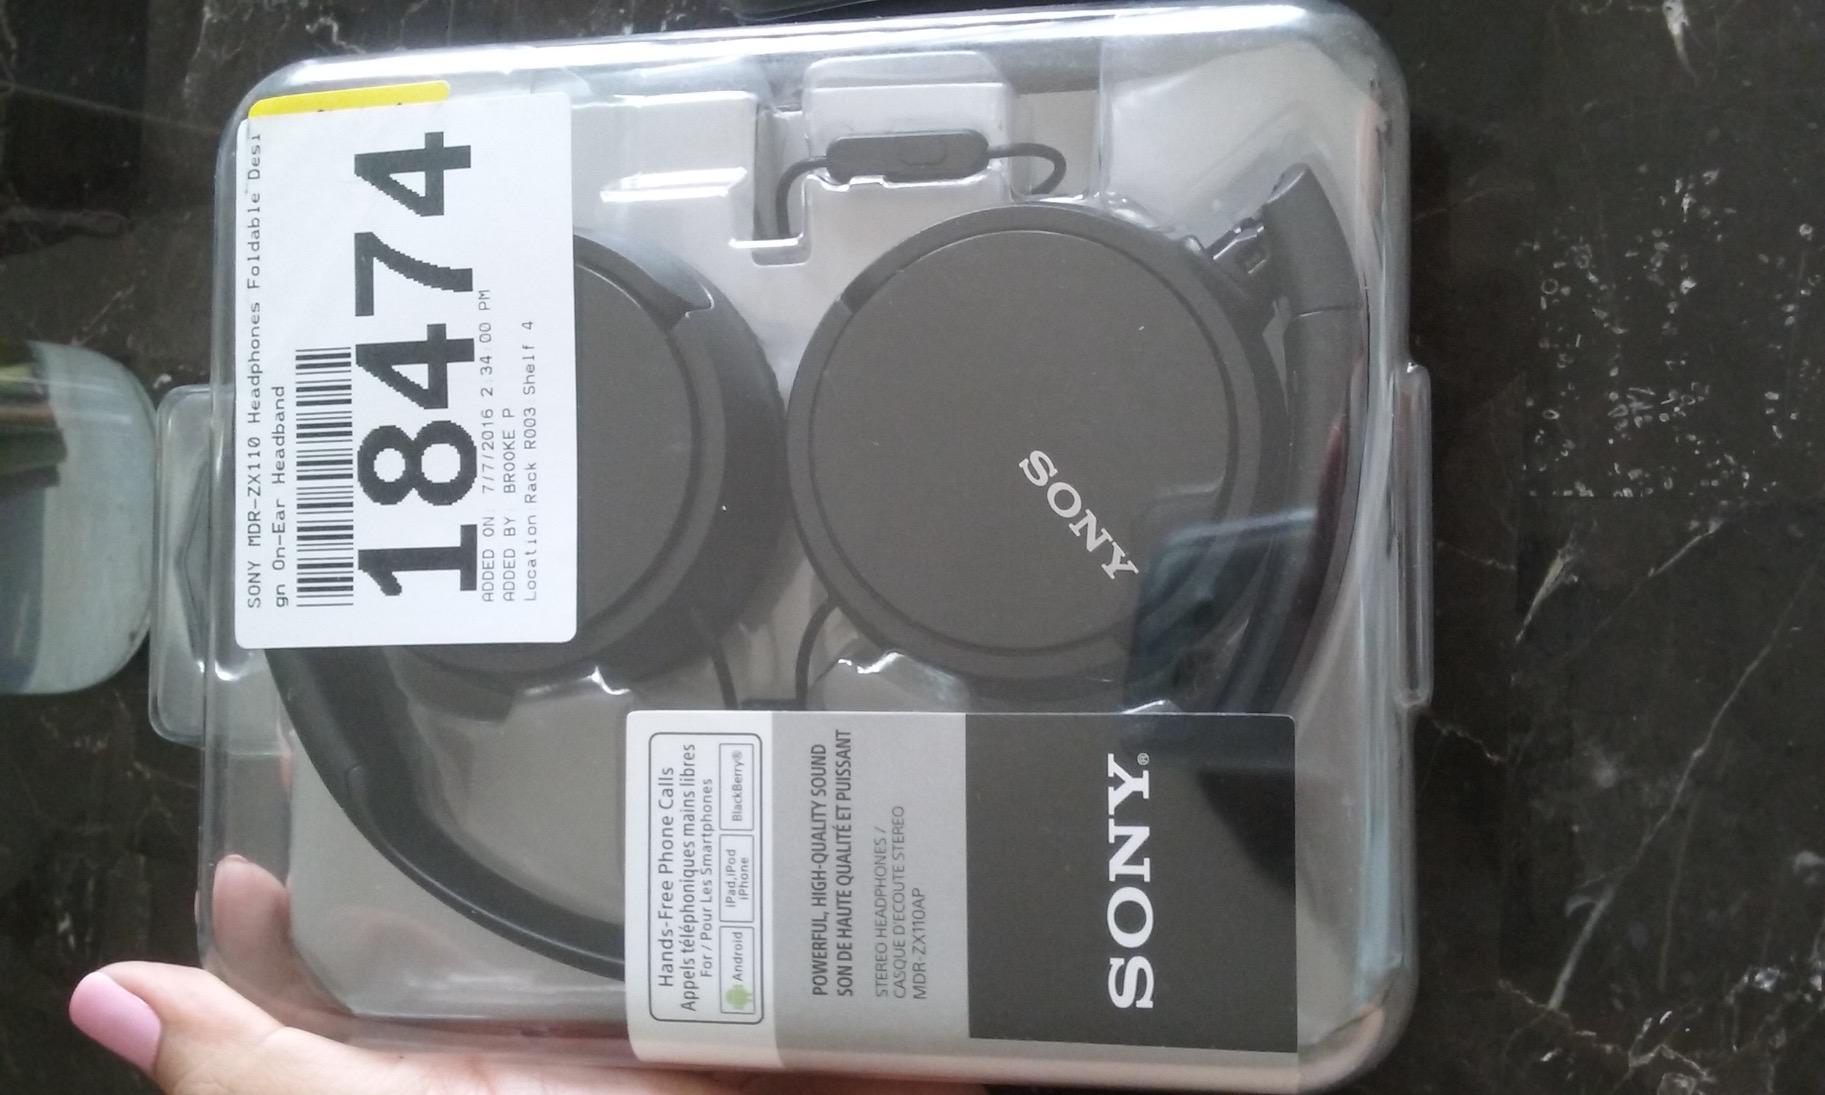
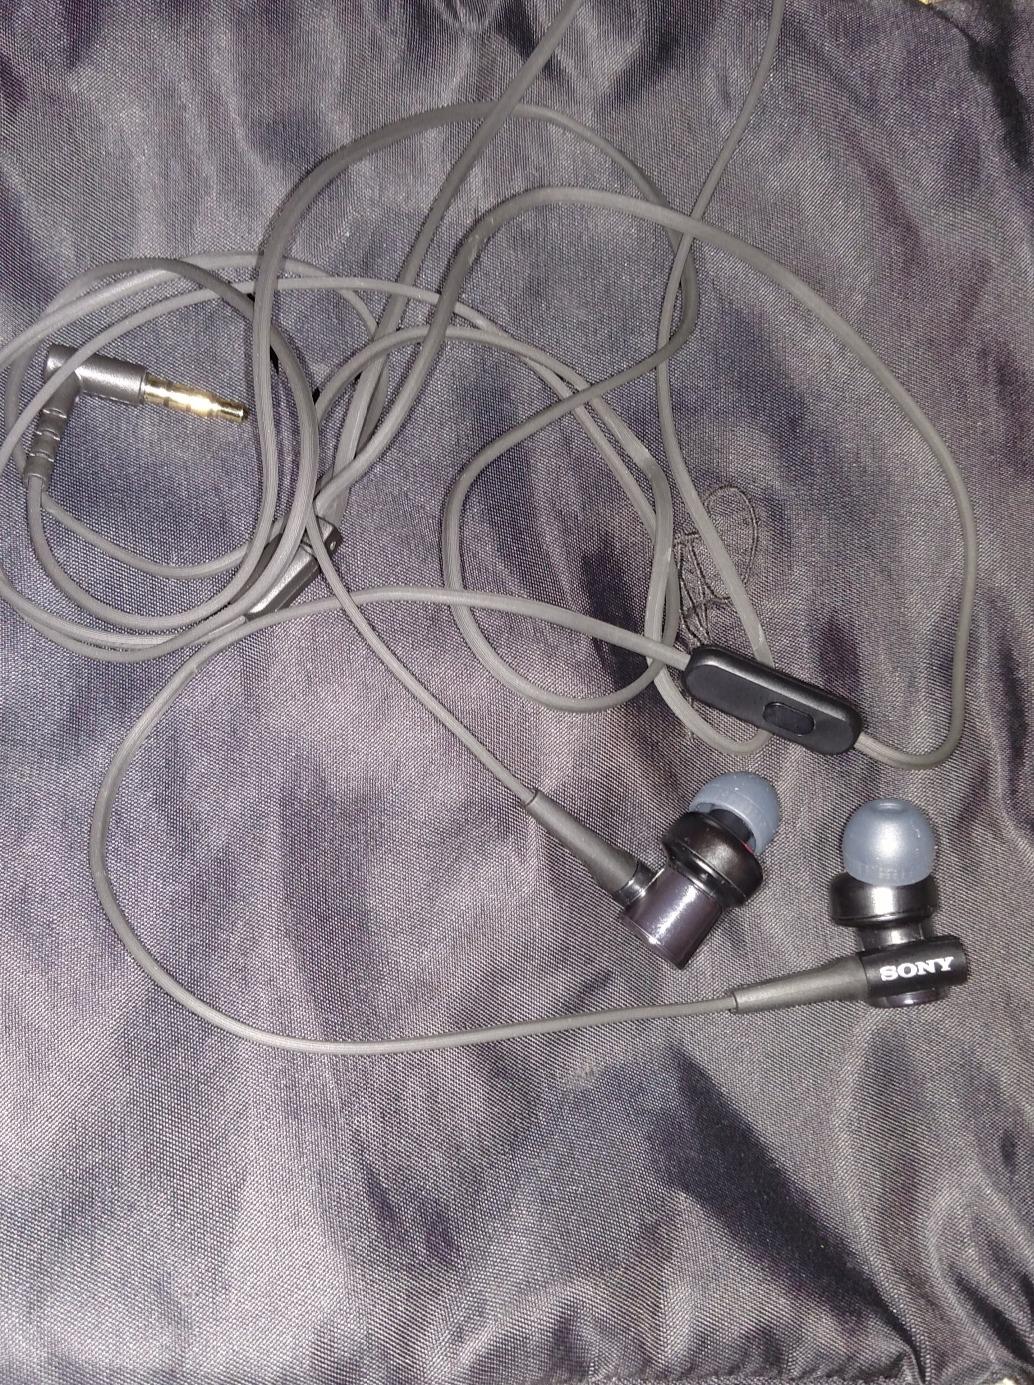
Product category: headphones
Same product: no